Hostile abdomen

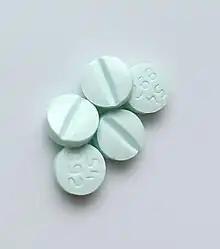
Corticosteroids, such as hydrocortisone and prednisolone

A physical examination may reveal signs of abdominal distension, tenderness, or guarding. However, these signs can be subtle or absent, especially in individuals with chronic conditions.